Devojački Bunar

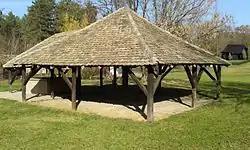
The picnic area in Devojački Bunar

Devojački Bunar is a small settlement in Serbia. It is situated in the Alibunar municipality, South Banat District, Vojvodina province. Officially, Devojački Bunar is not classified as a separate settlement, but as part of the town of Banatski Karlovac, and therefore it is not included in the census measurements.